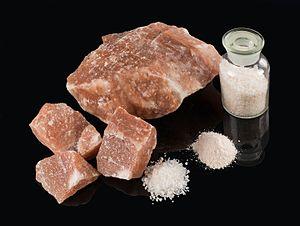
L’halite ou couramment sel gemme dans le langage minier, est une espèce minérale solide composée de chlorure de sodium de formule brute NaCl. La roche évaporite tendre, très légère, fragile, à la ténacité cassante, à la saveur saline également dénommée halite qui le contient en très grande majorité recèle des traces d'iode, brome, fluor, fer, oxygène et silicium.